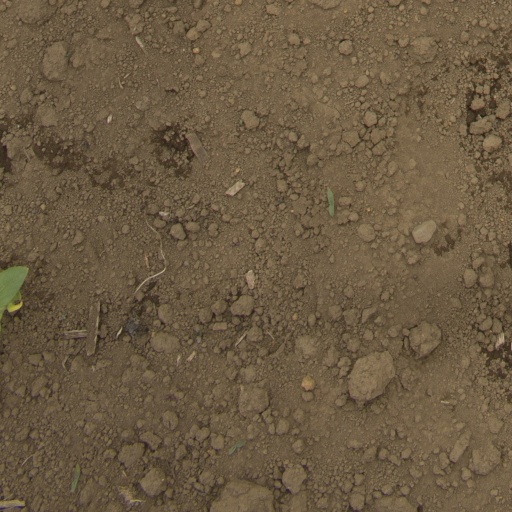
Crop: Jerusalem artichoke